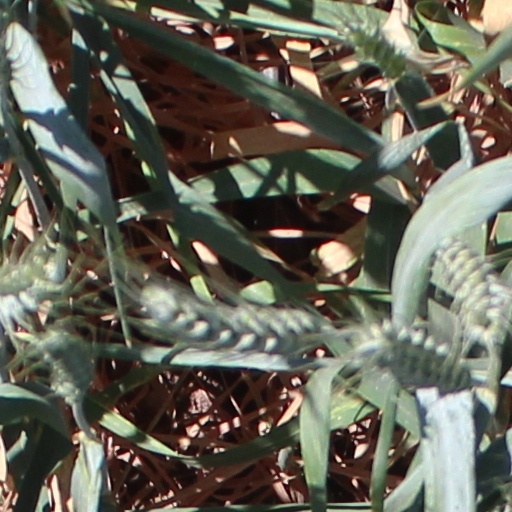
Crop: wheat